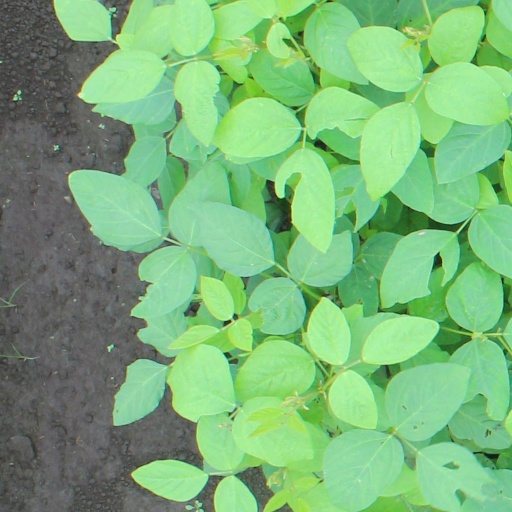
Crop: soybean